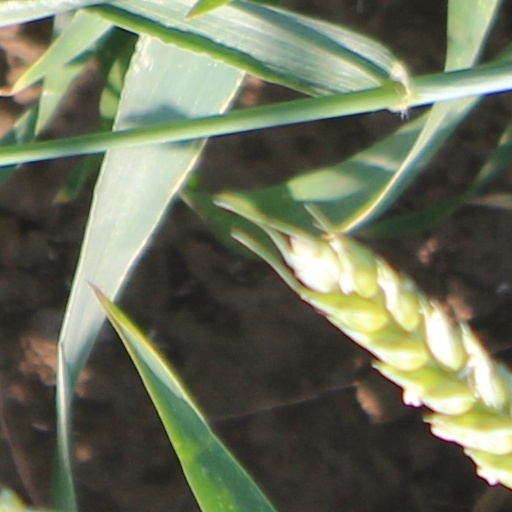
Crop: wheat